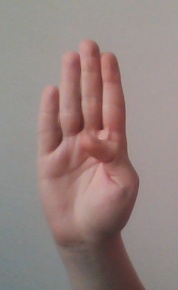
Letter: kaaf